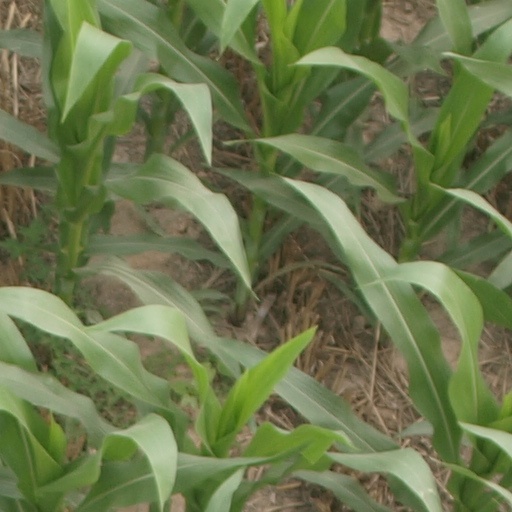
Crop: maize; corn